Palmbaumtaler

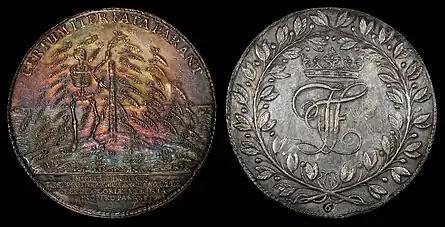
6 Sterbethaler John Frederick, Duke of Brunswick-Lüneburg († 1679); obv.: monogram JF in laurel wreath, rev.: Death as a skeleton, breaking the fronds off a palm tree ( 1692)

Palmbaumtaler (or Palmbaumgulden) are coins which were issued by several northern German states during the 17th century, that all share a palm tree as a common motif. The palm was chosen because it was considered a symbol of strength and resilience.